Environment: real
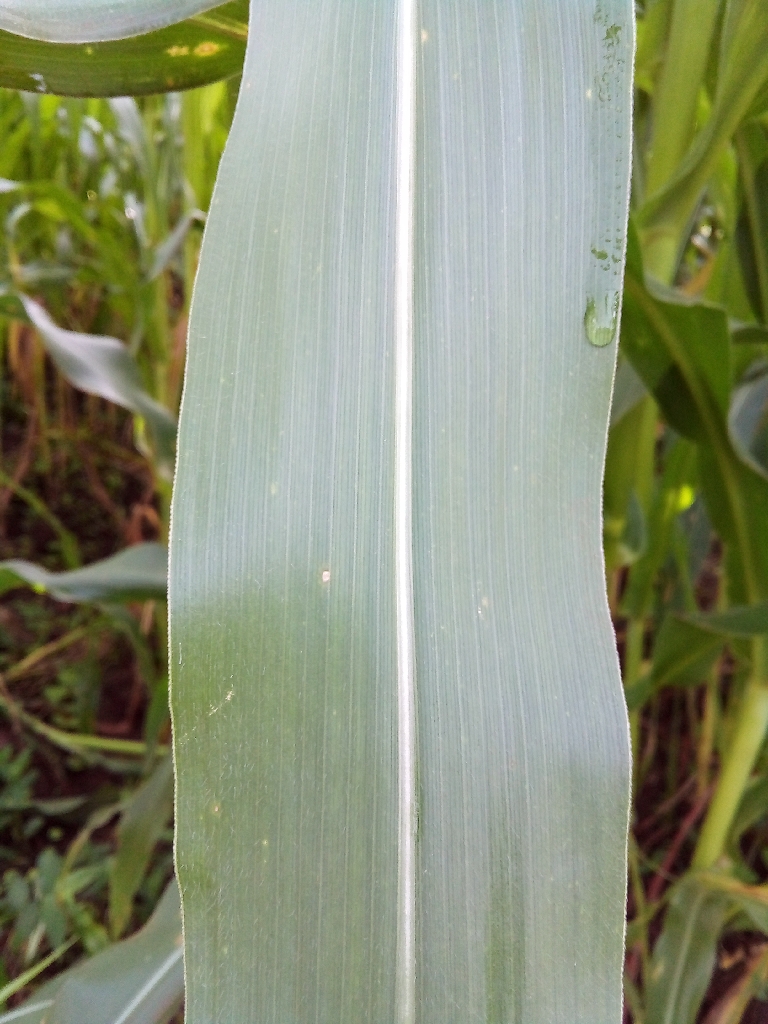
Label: healthy